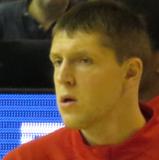
Age: 30